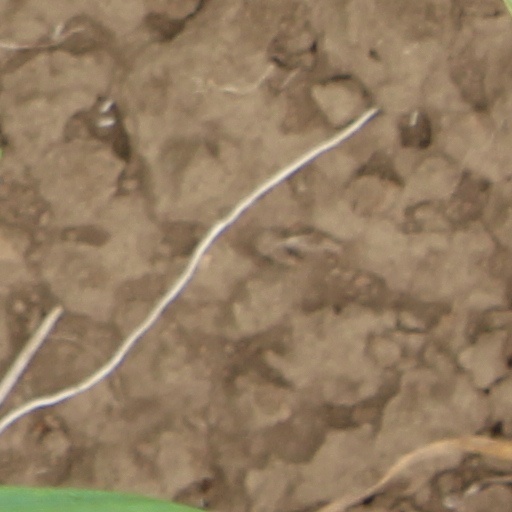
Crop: wheat